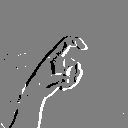
ASL letter: x